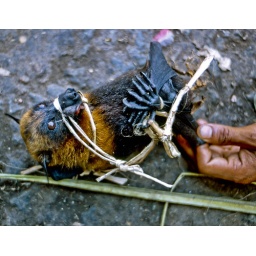
Large fruit bat the My Tho market in the year 1969 (Dinh Tuong Province in Vietnam's Mekong Delta).